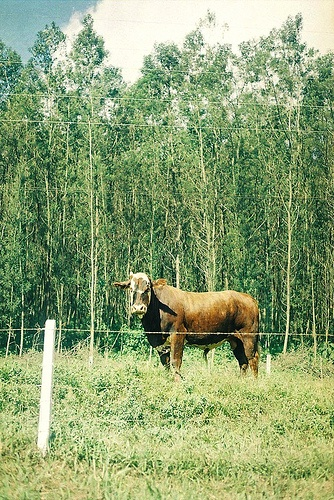
A brown cow standing in a field next to a forest.
A cattle is behind the fence in the wilderness.
A cow stands behind a fence with trees.
A cow stands in a tree lined pasture.
A cow looking at the camera from inside its fenced in pasture.